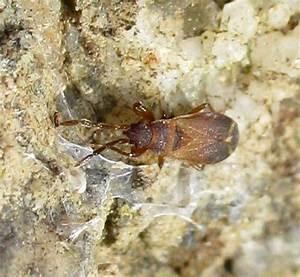
spider